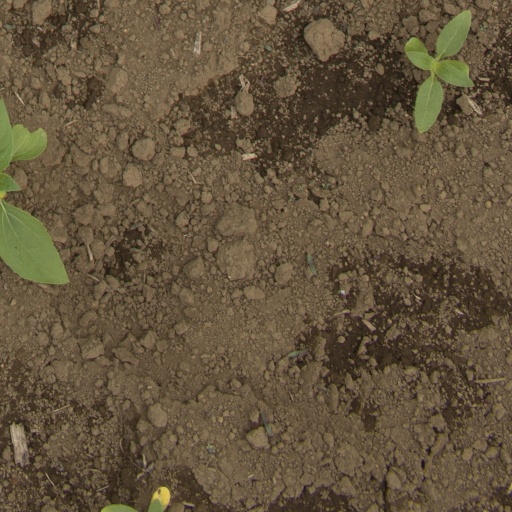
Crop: Jerusalem artichoke